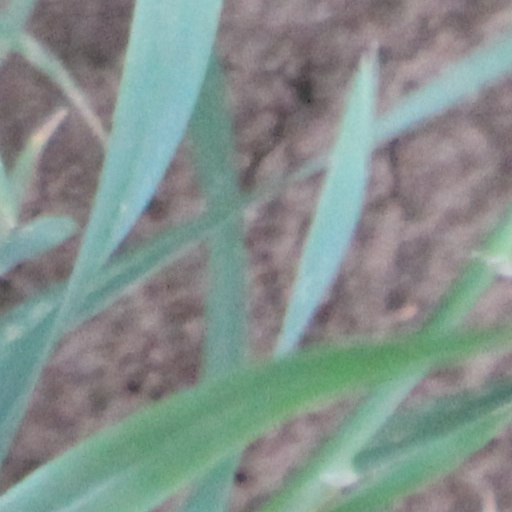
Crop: wheat